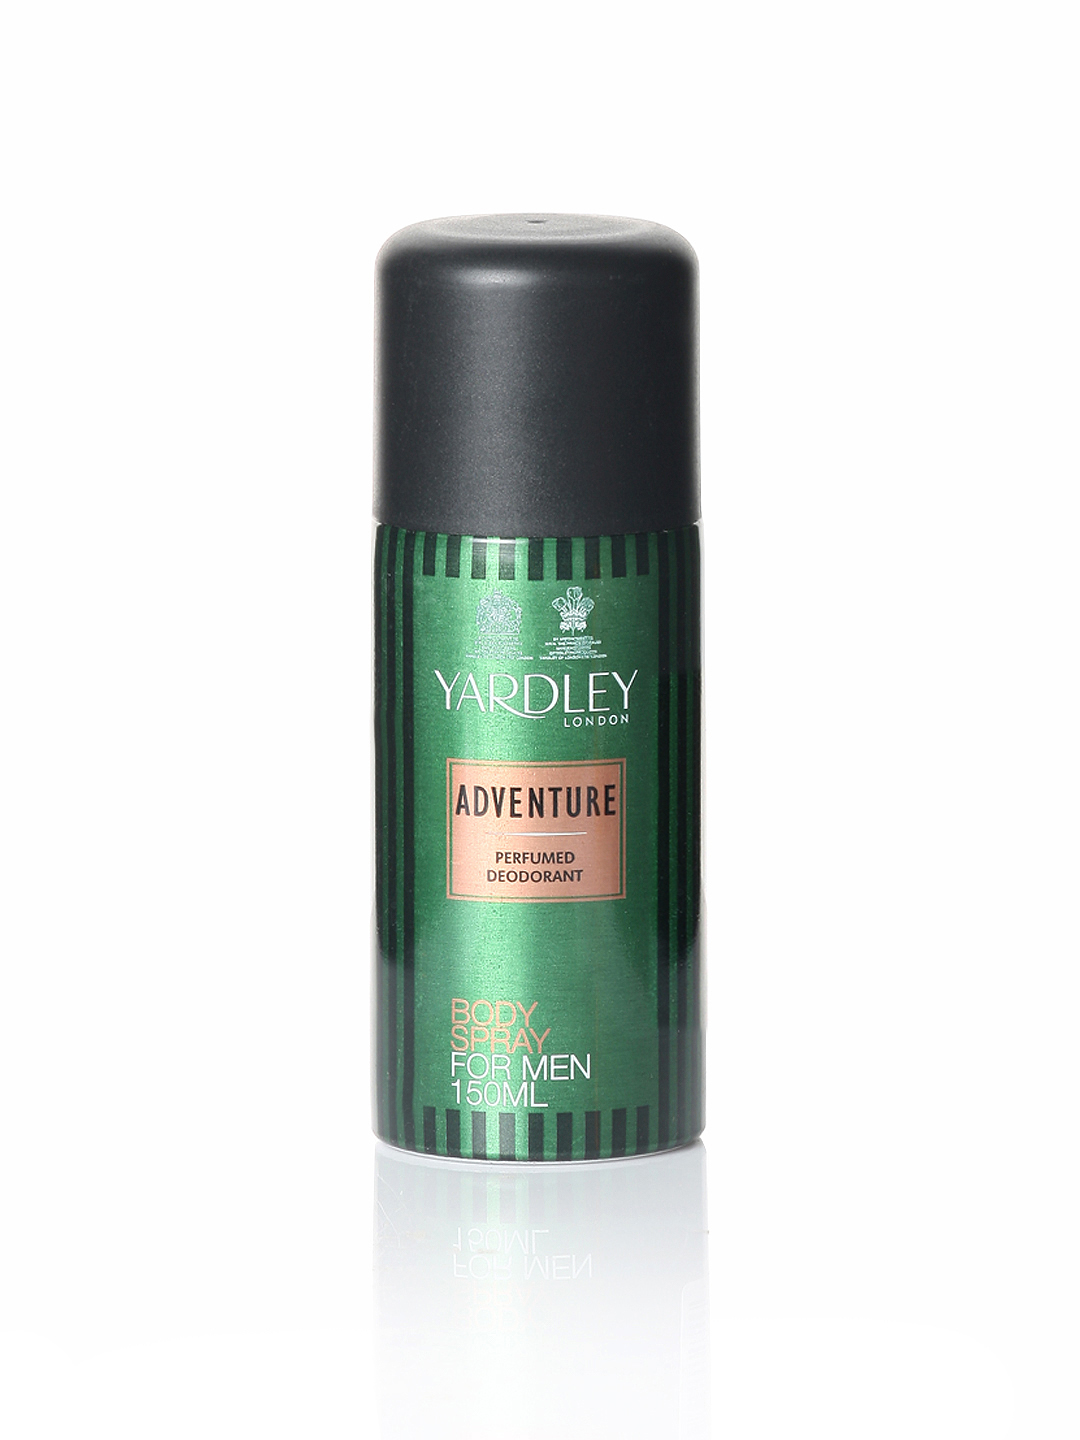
YARDLEY Men Adventure Deo
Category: Personal Care / Fragrance / Deodorant
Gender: Men
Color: Green
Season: Spring 2017
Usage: Casual